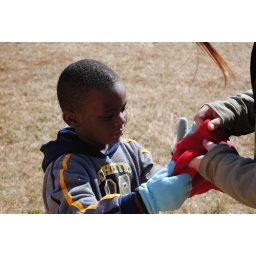
A friend of mine helping a young boy put on his hat during a campus serve. (Taken by Rachel Bruckmann.)